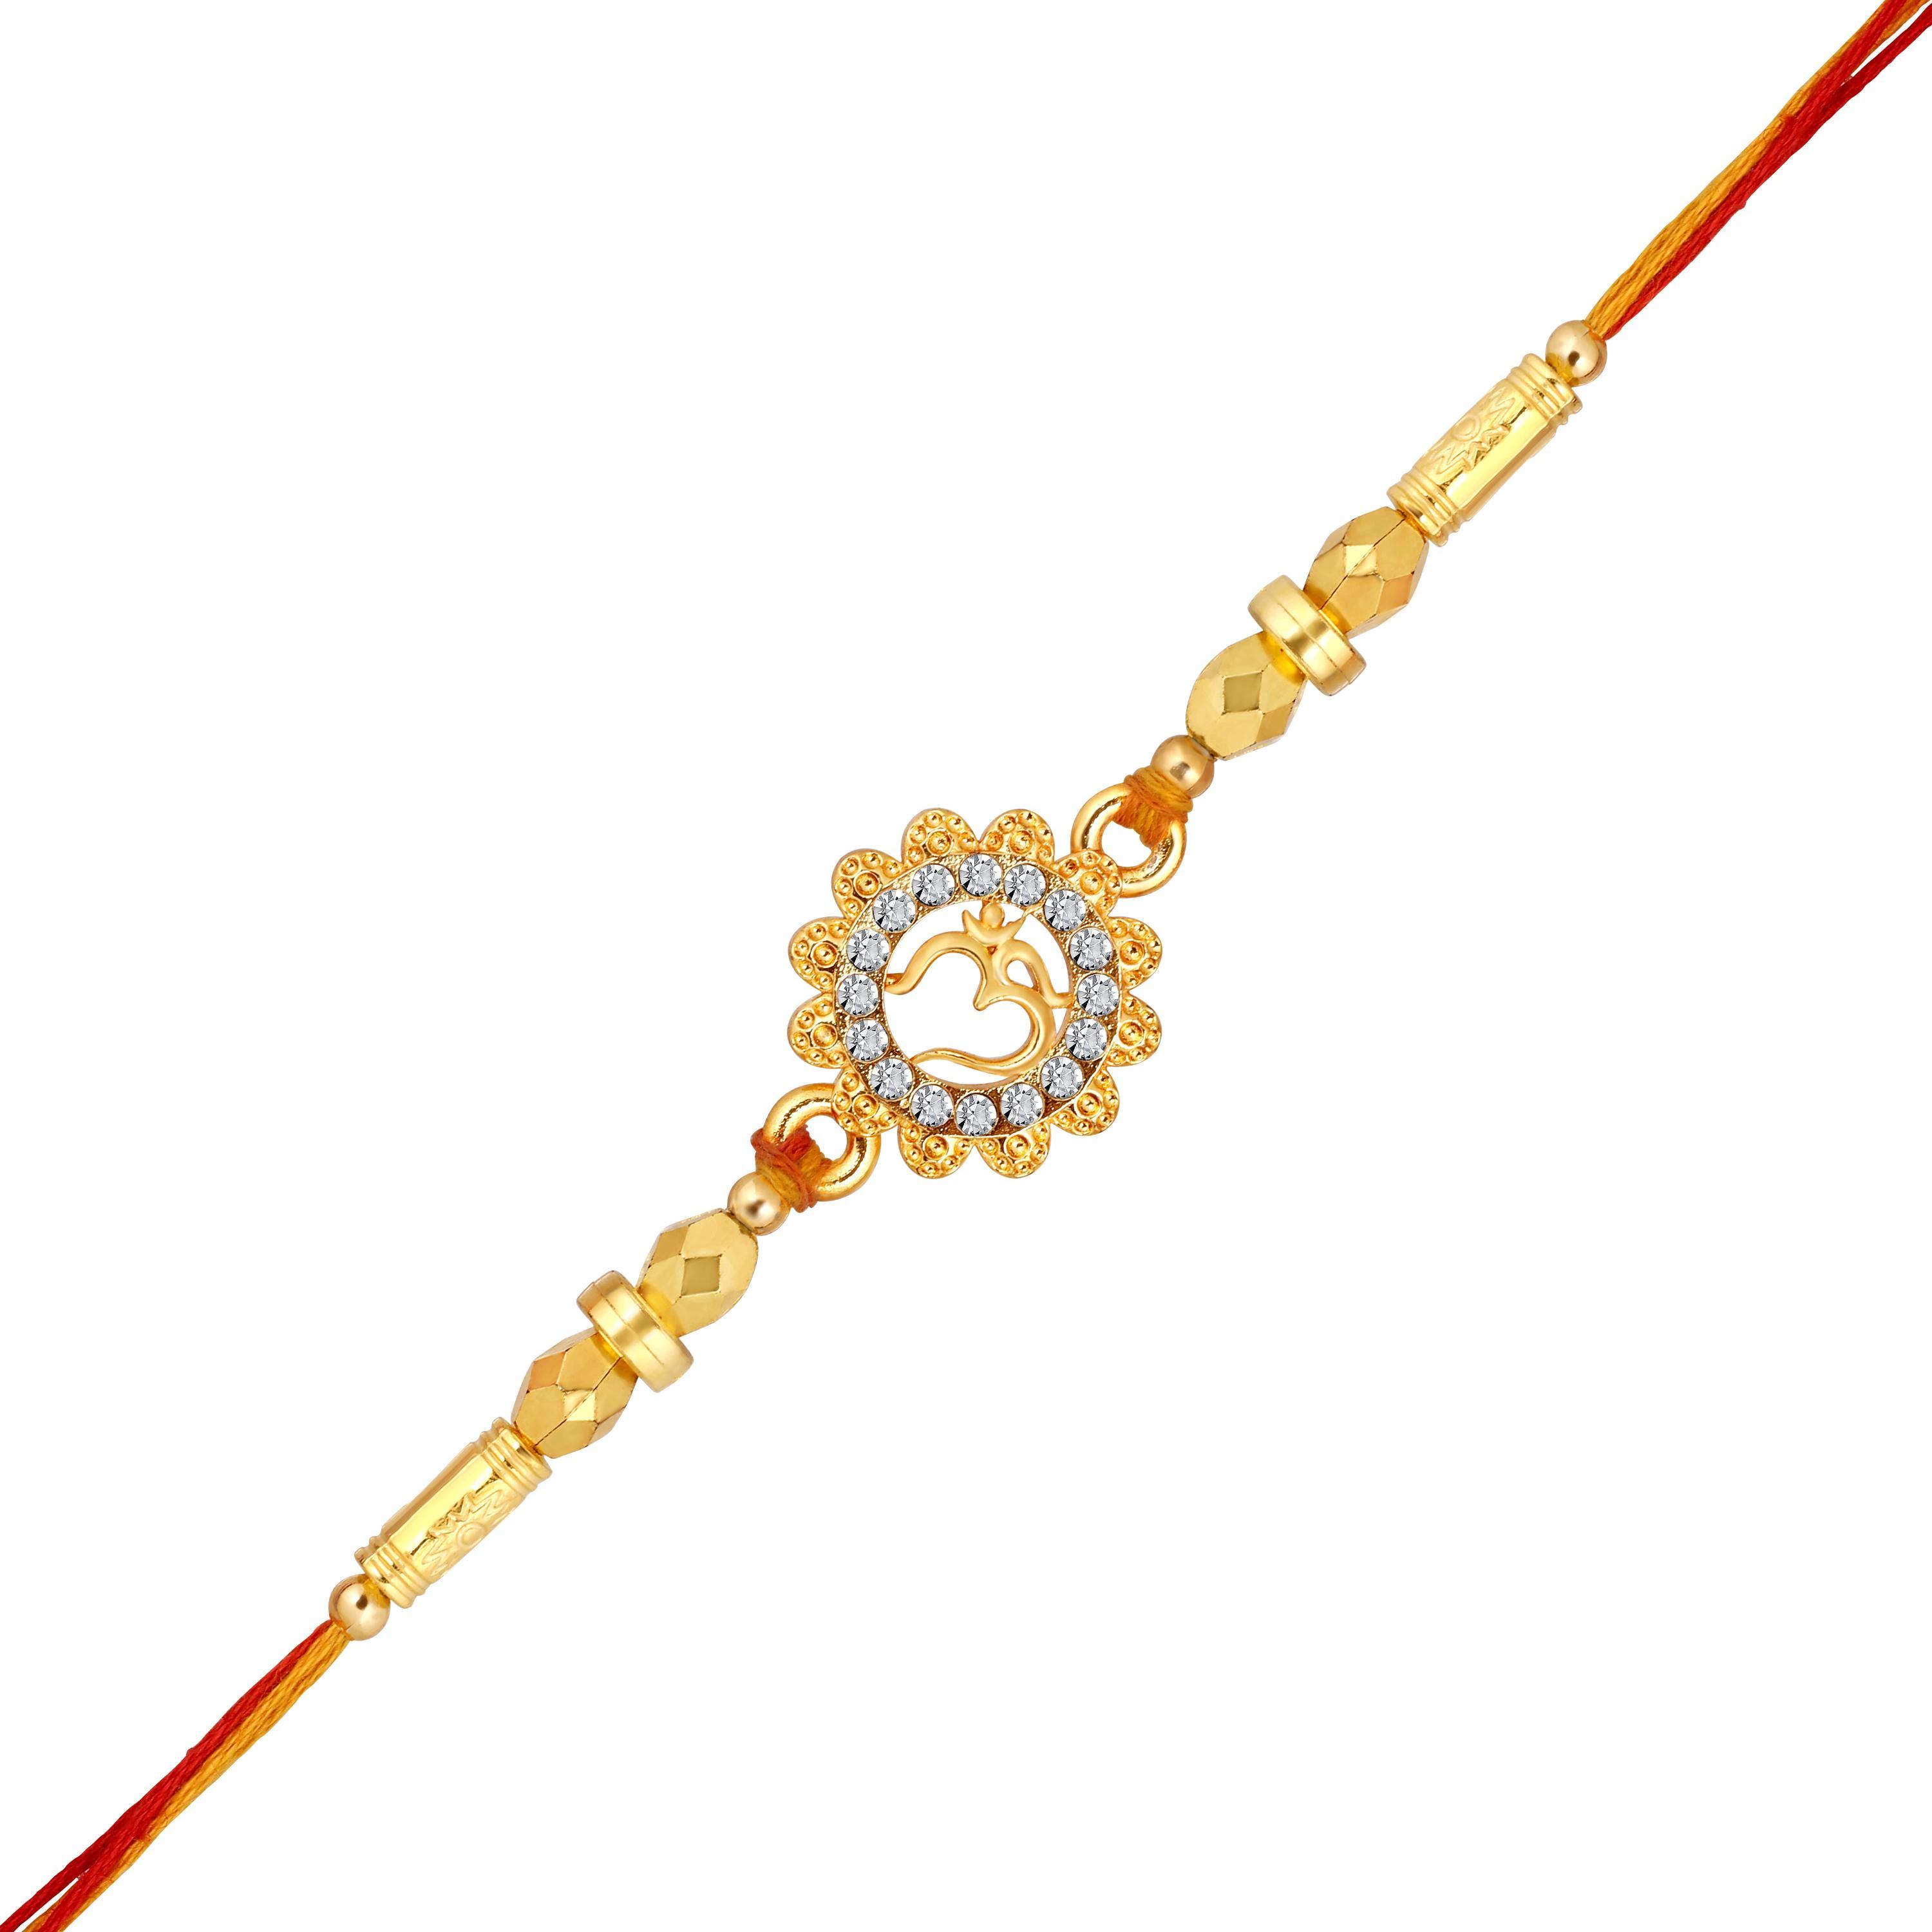
 Mahi Gold Plated Floral and OM Engraved Rakhi with White Shiny Crystals for Brother, Bhai, Bro (RA1100775G)
Type: Rakhis
Brand: Mahi
Price: Rs. 229
 Celebrate Raksha Bandhan with our exquisitely crafted Rakhi, designed to strengthen the bond between siblings. This traditional Rakhi features intricate beadwork and durable thread, ensuring it stands the test of time. Handmade with care, each Rakhi is a unique and meaningful gift for your brother. Each Rakhi carries heartfelt blessings and good wishes for your brother's well-being and success. Celebrates the bond of love and protection between siblings, a cherished tradition in Indian culture.
Features: The Rakhi is adorned with vibrant colors and attractive embellishments that add a touch of elegance to the celebration.,Content in Box : 1 Rakhi ; Cultural Significance: This beautiful Rakhi will acknowledge your love for Your Brother with the promise that your bond with him will grow stronger as time goes on.,Vibrant Colors: Adding bright and playful colors to the celebration will make it stand out and make it more enjoyable.,Celebrate the bond of love and protection with our exquisite Rakhis. Share the joy of Raksha Bandhan Festival with this beautiful Rakhi, a token of love, protection and blessings.,Adjustable Size and Easy to tie: Designed to fit wrists of all sizes. It is simple and easy to tie the Rakhi securely and effortlessly.
Included: 1 Rakhi